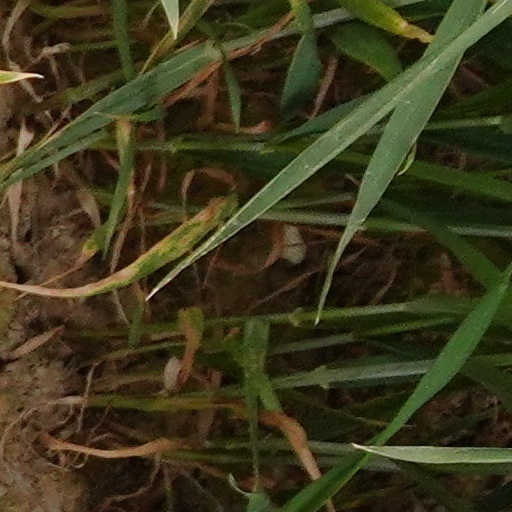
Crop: wheat